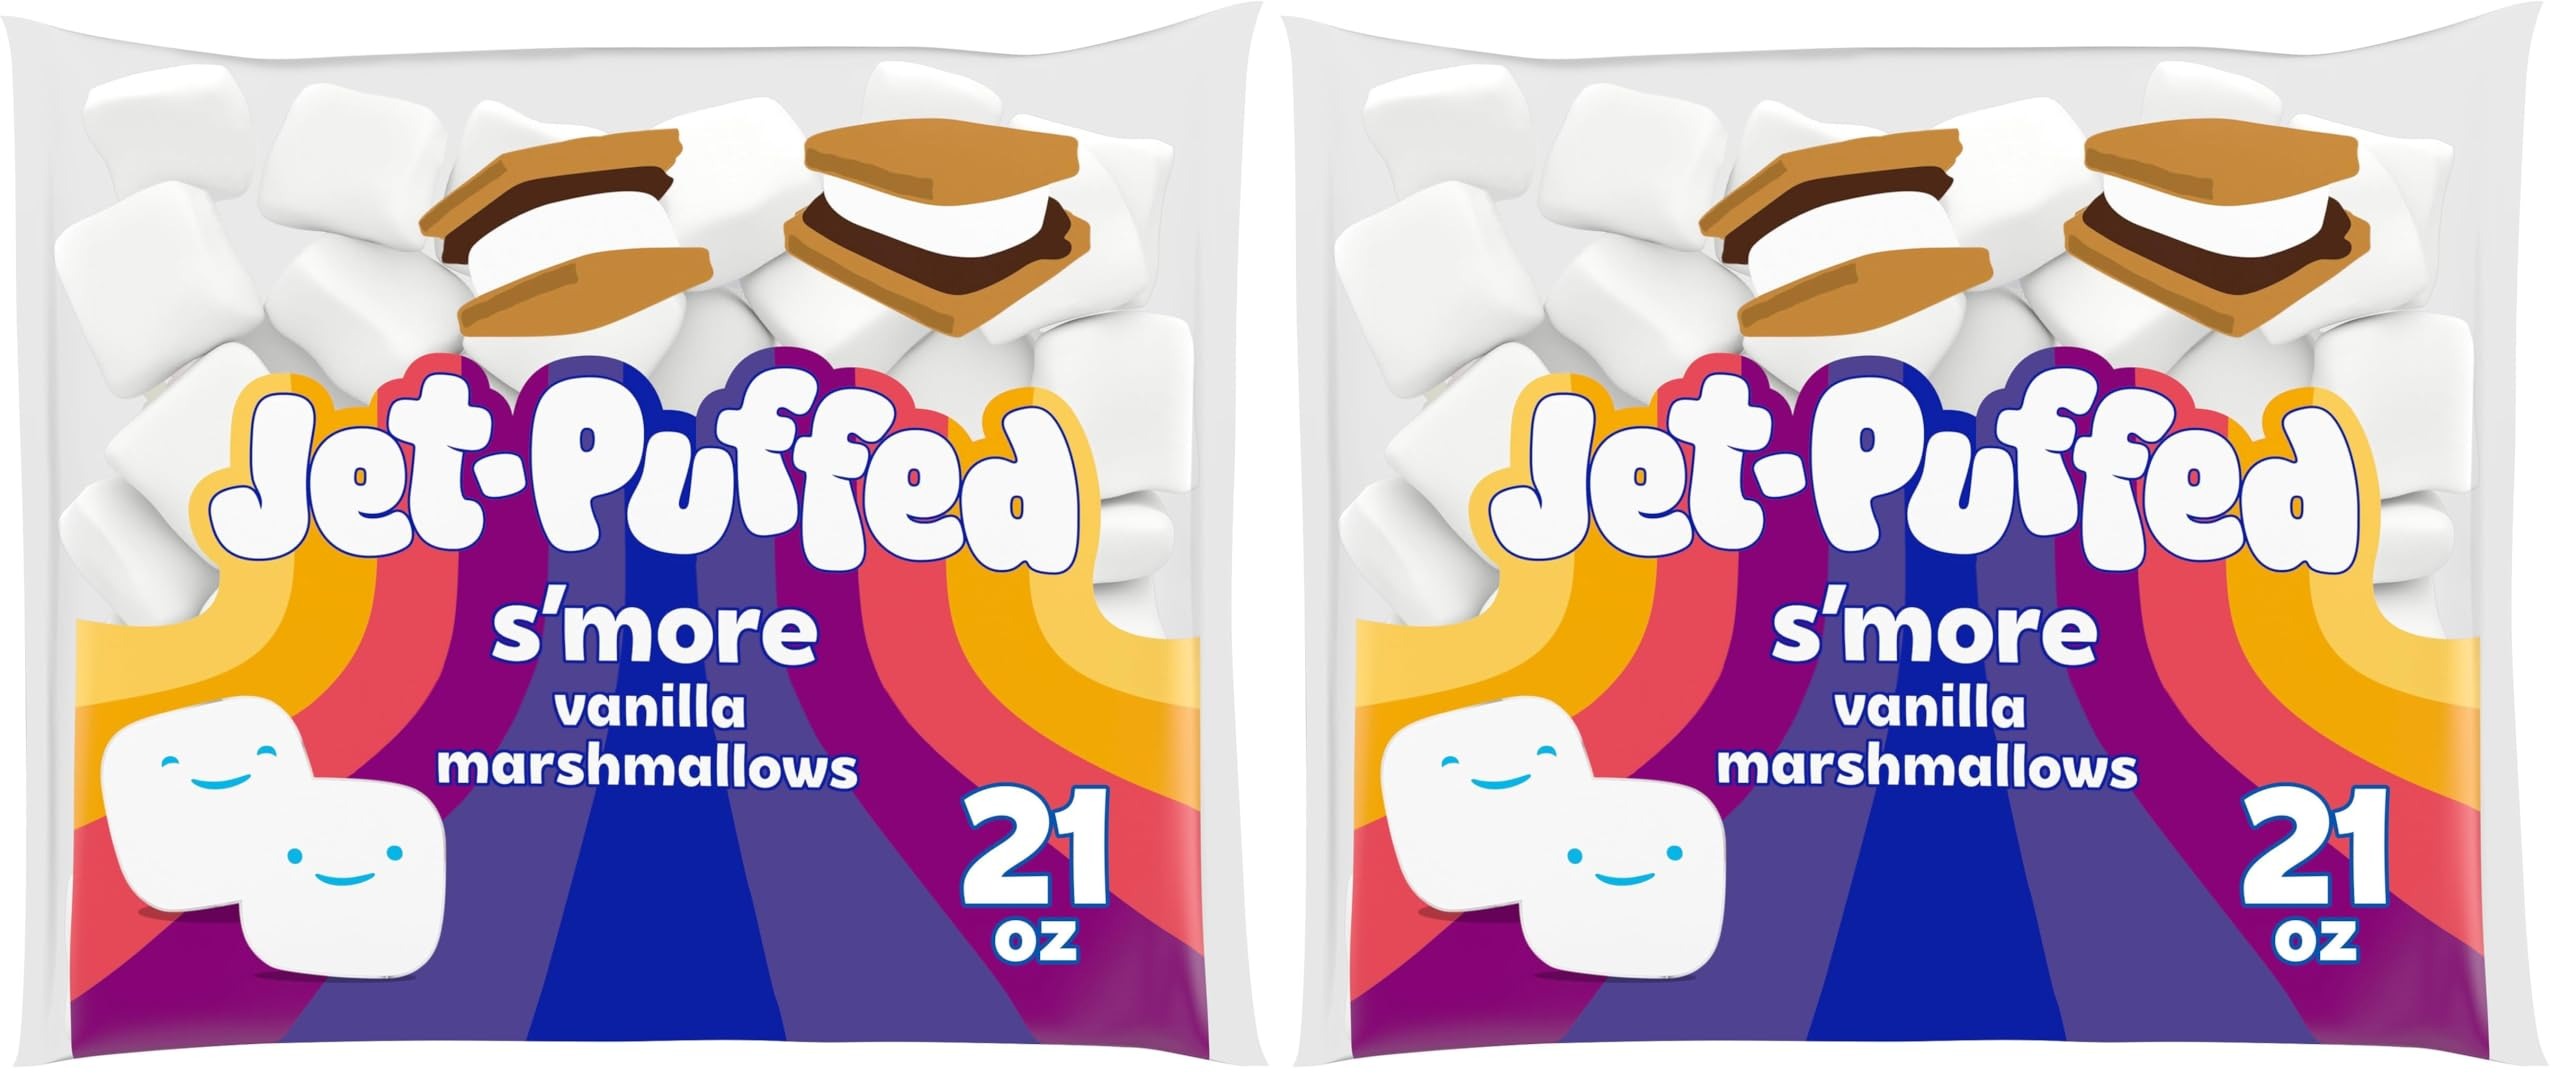
Item Name: Jet-Puffed S'more Vanilla Marshmallows, 21 Oz (Pack of 2)
Bullet Point 1: The information below is per-pack only
Bullet Point 2: One 21 oz bag of Jet-Puffed S'more Marshmallows
Bullet Point 3: Perfect for camping trips, try using our square-shaped marshmallows for s'mores
Bullet Point 4: Perfect for holiday baking, try using our versatile marshmallows as a dessert ingredient
Bullet Point 5: Cozy up with our great marshmallows for hot chocolate this holiday season
Bullet Point 6: Fat free snack contains 0 g of trans fat and 0 g of total fat per serving
Value: 42.0
Unit: Ounce

Price: 2.24